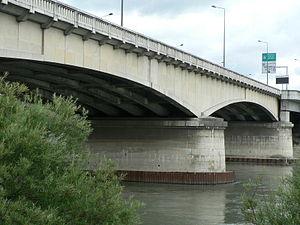
Ponts de Lyon – Pont ""Raymond Poincaré"
Le pont Raymond-Poincaré franchit le Rhône entre Villeurbanne au sud et Caluire-et-Cuire au nord.
Cette liste contient les ponts présents sur le Rhône et ses bras. Elle est donnée par canton suisse et département français depuis l'amont du cours d'eau vers son aval et précise, après chaque pont, le nom des communes qu'elle relie, en commençant par celle située sur la rive gauche du cours d'eau.
Cet article dresse une liste des ponts et passerelles de Lyon sur le Rhône et la Saône, ordonnés d'amont en aval.